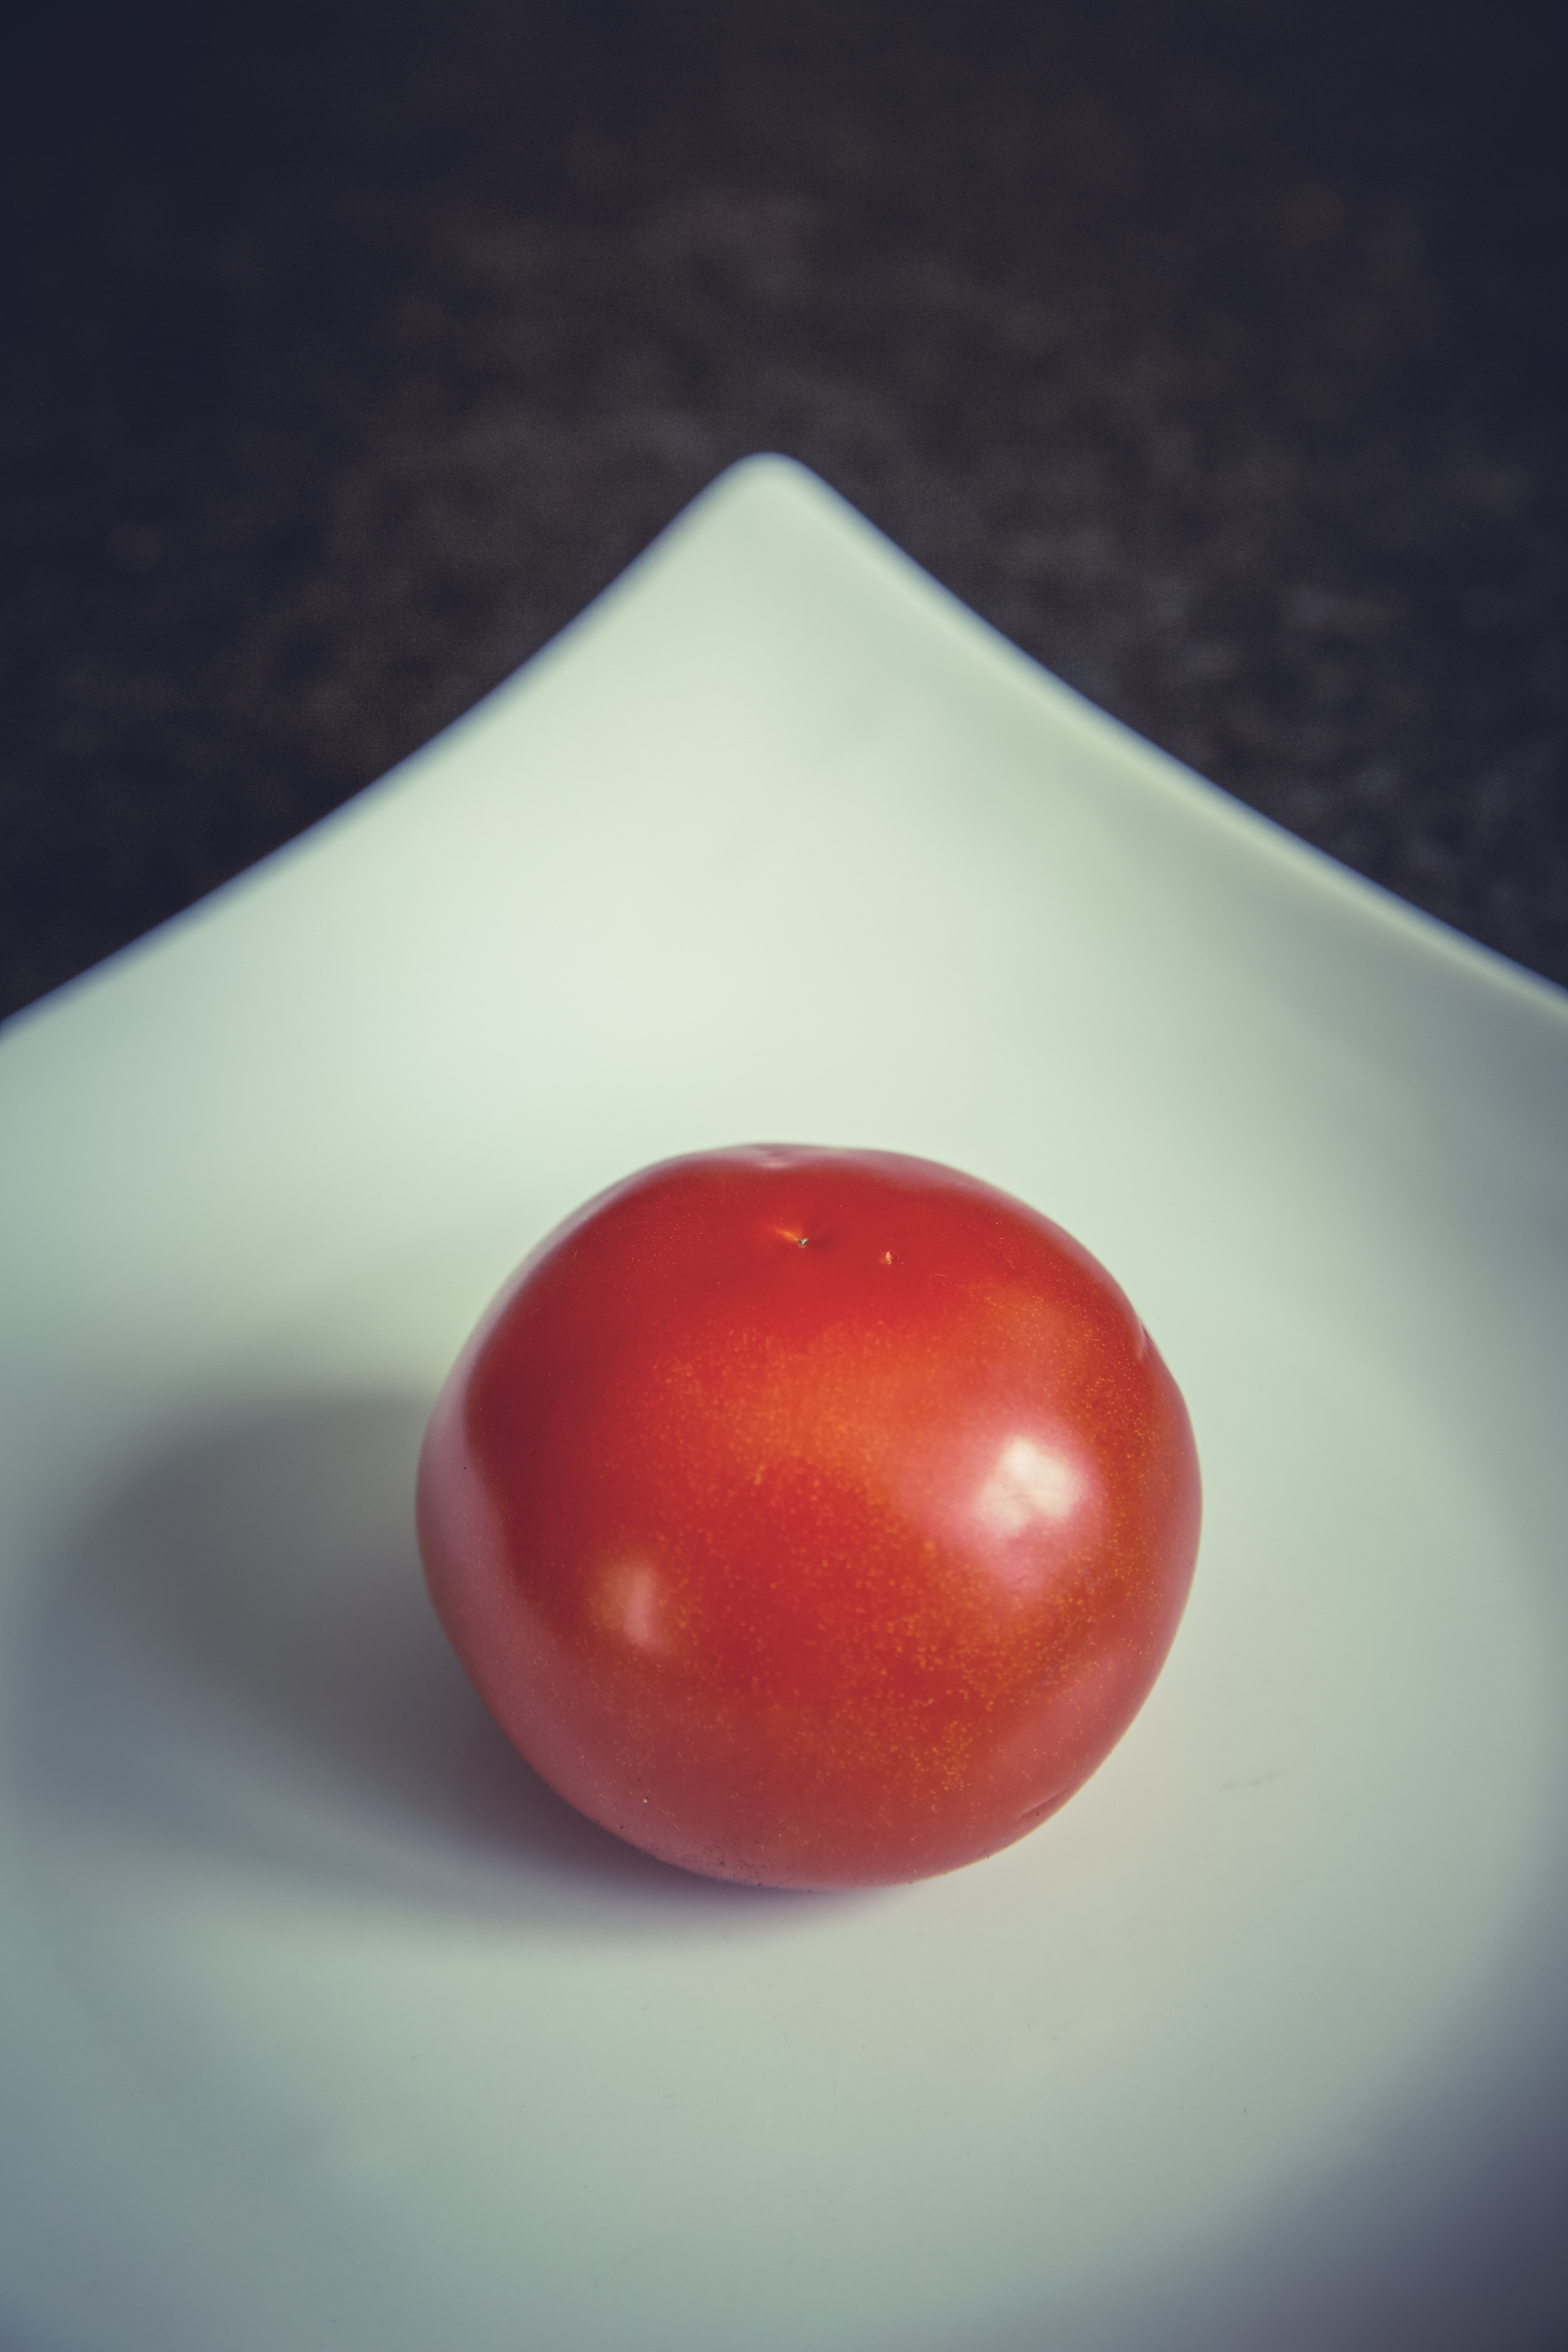
table, plant, fruit, flower, petal, restaurant, food, salad, red, produce, vegetable, color, plate, colorful, healthy, lighting, eat, tableware, rocket, tomato, close up, nutrition, shape, starter, vitamins, frisch, gastronomy, sweetness, italian, ingredients, macro photography, flowering plant, rose family, land plant